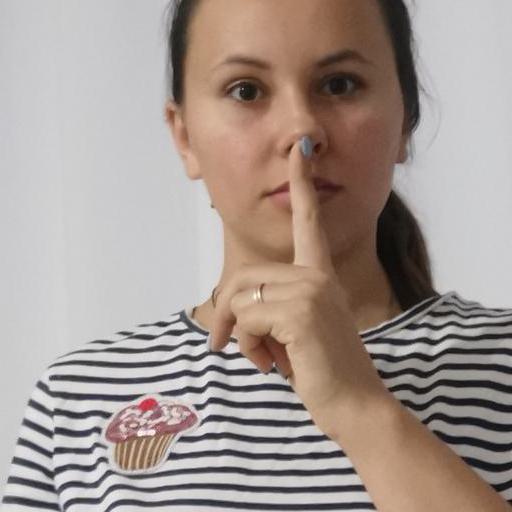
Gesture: mute